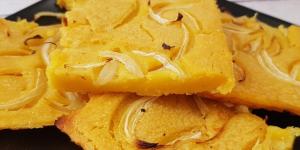
faina vegana